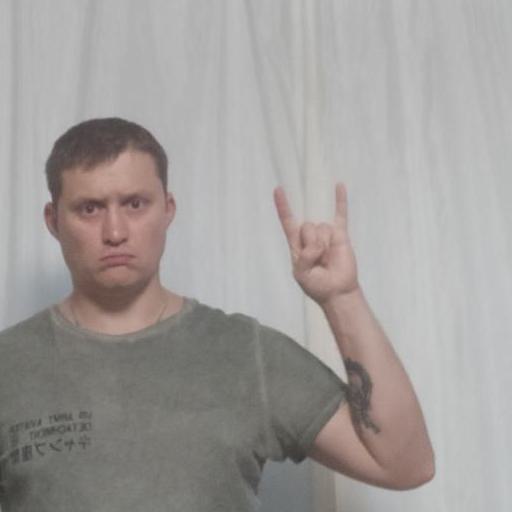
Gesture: rock